Lexie Matheson

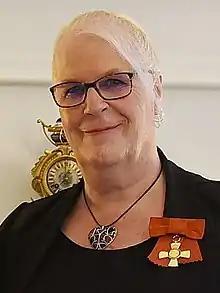
Matheson in 2016

Alexandra Mary Raine Matheson (born 1944 or 1945) is a New Zealand transgender activist, entertainer, and educator.